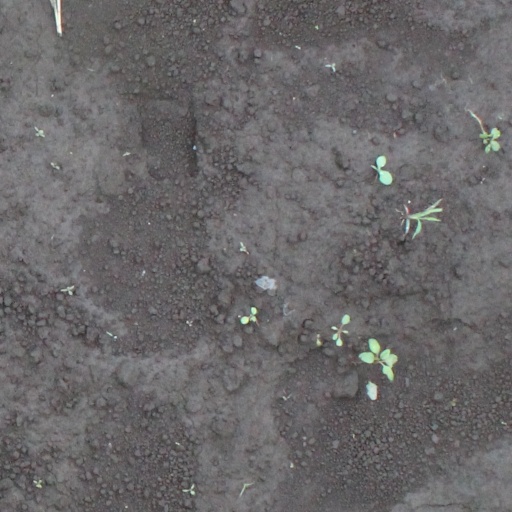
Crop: soybean